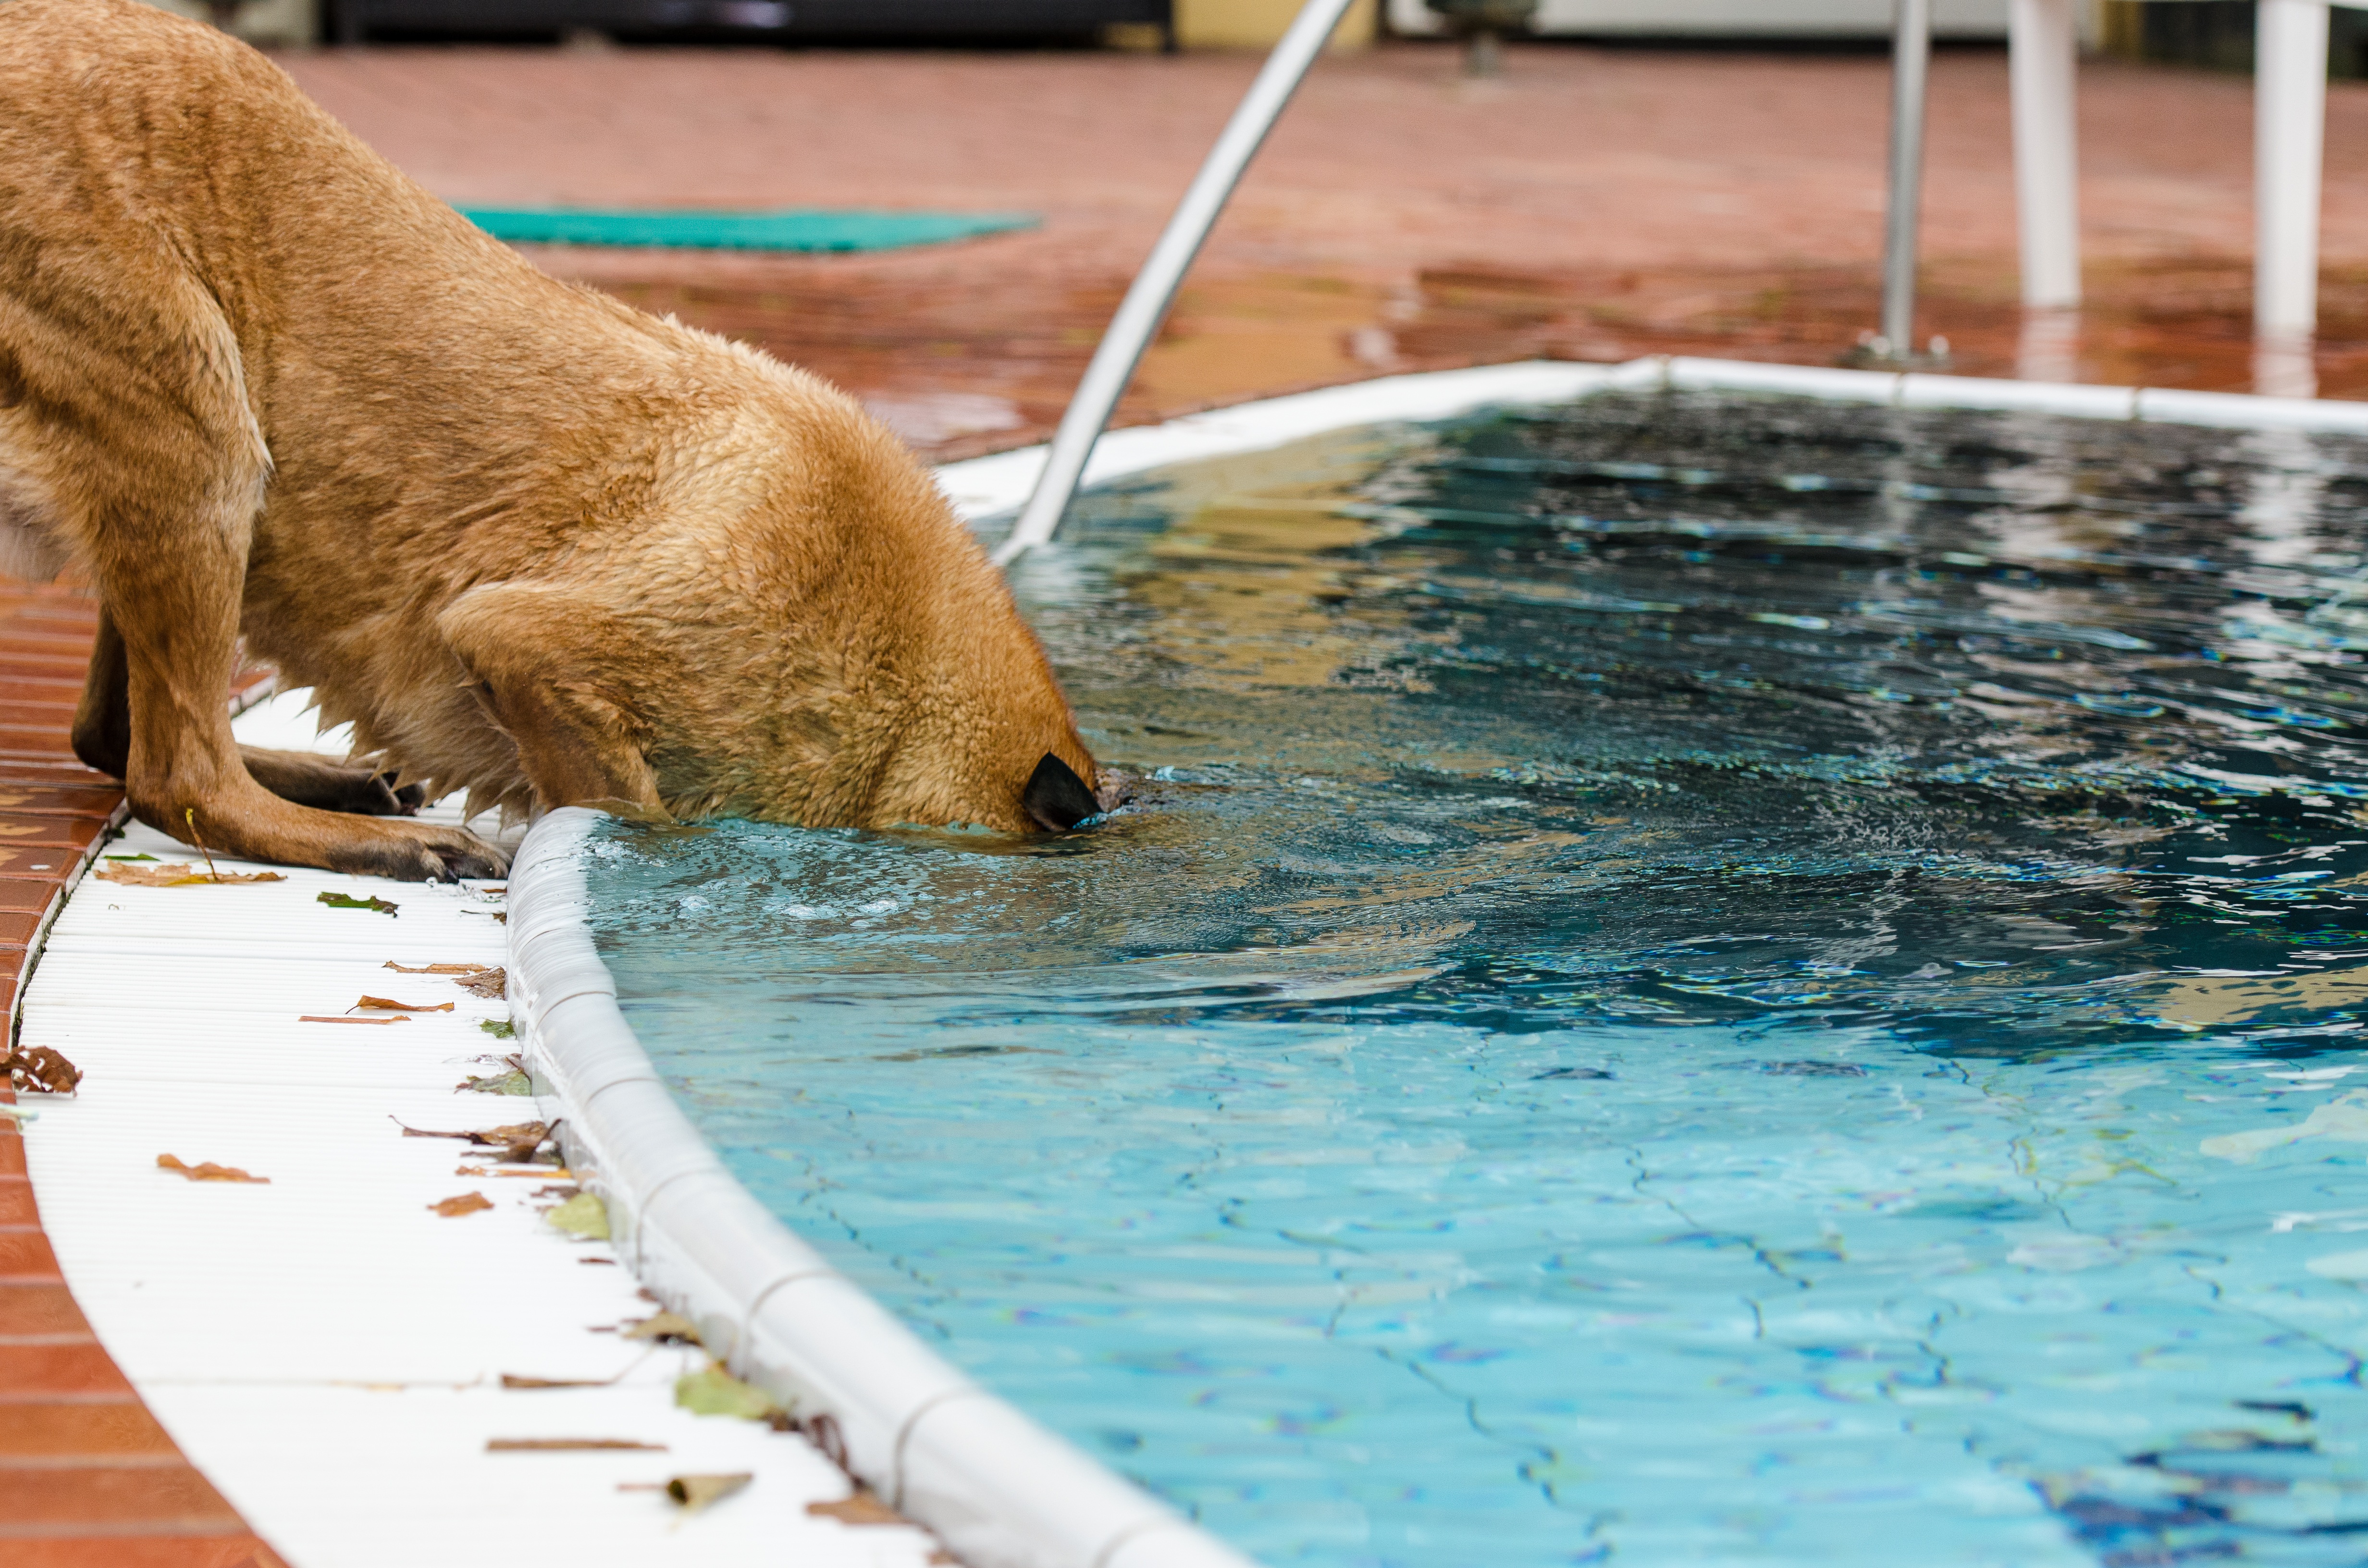
water, dog, summer, pool, underwater, mammal, vertebrate, refreshment, belgian shepherd dog, malinois, dog in the pool, dog appeared